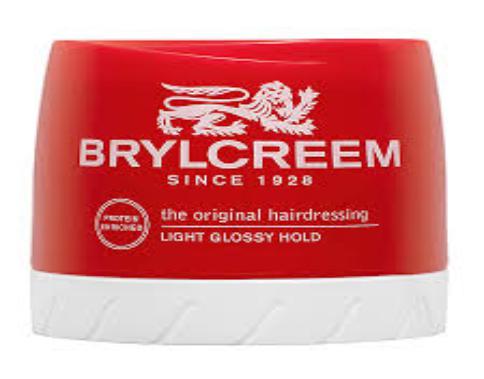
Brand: Brylcreem
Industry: Necessities